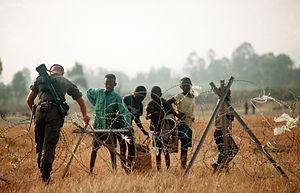
Le rôle de la France dans le génocide des Tutsi au Rwanda en 1994 est source de controverses et de débats tant à l'intérieur qu'à l'extérieur de la France et du Rwanda. La coopération militaire entre les deux pays remonte à 1975. La France a apporté un soutien militaire, financier et diplomatique au gouvernement hutu de Juvénal Habyarimana contre le Front patriotique rwandais, créé par les exilés Tutsis, pendant la guerre civile rwandaise débutée en 1990. Elle est soupçonnée d'avoir poursuivi ce soutien pendant le génocide des Tutsi au Rwanda, déclenché par l'attentat du 6 avril 1994 qui coûta la vie aux présidents rwandais Juvénal Habyarimana et burundais Cyprien Ntaryamira. L'ampleur de ce soutien et son impact sur le génocide firent l'objet de vives controverses, en particulier entre les gouvernements français et rwandais et continuent d'influencer les relations diplomatiques entre les deux pays.